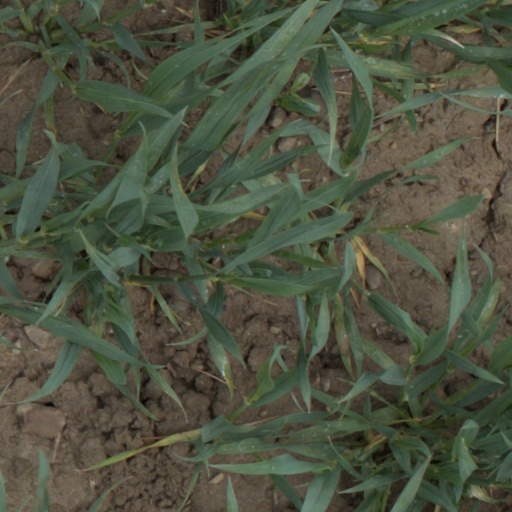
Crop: wheat